List of birds of the Galápagos Islands

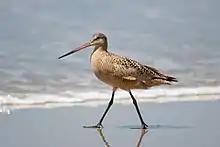
Marbled godwit

Order: CharadriiformesFamily: Haematopodidae